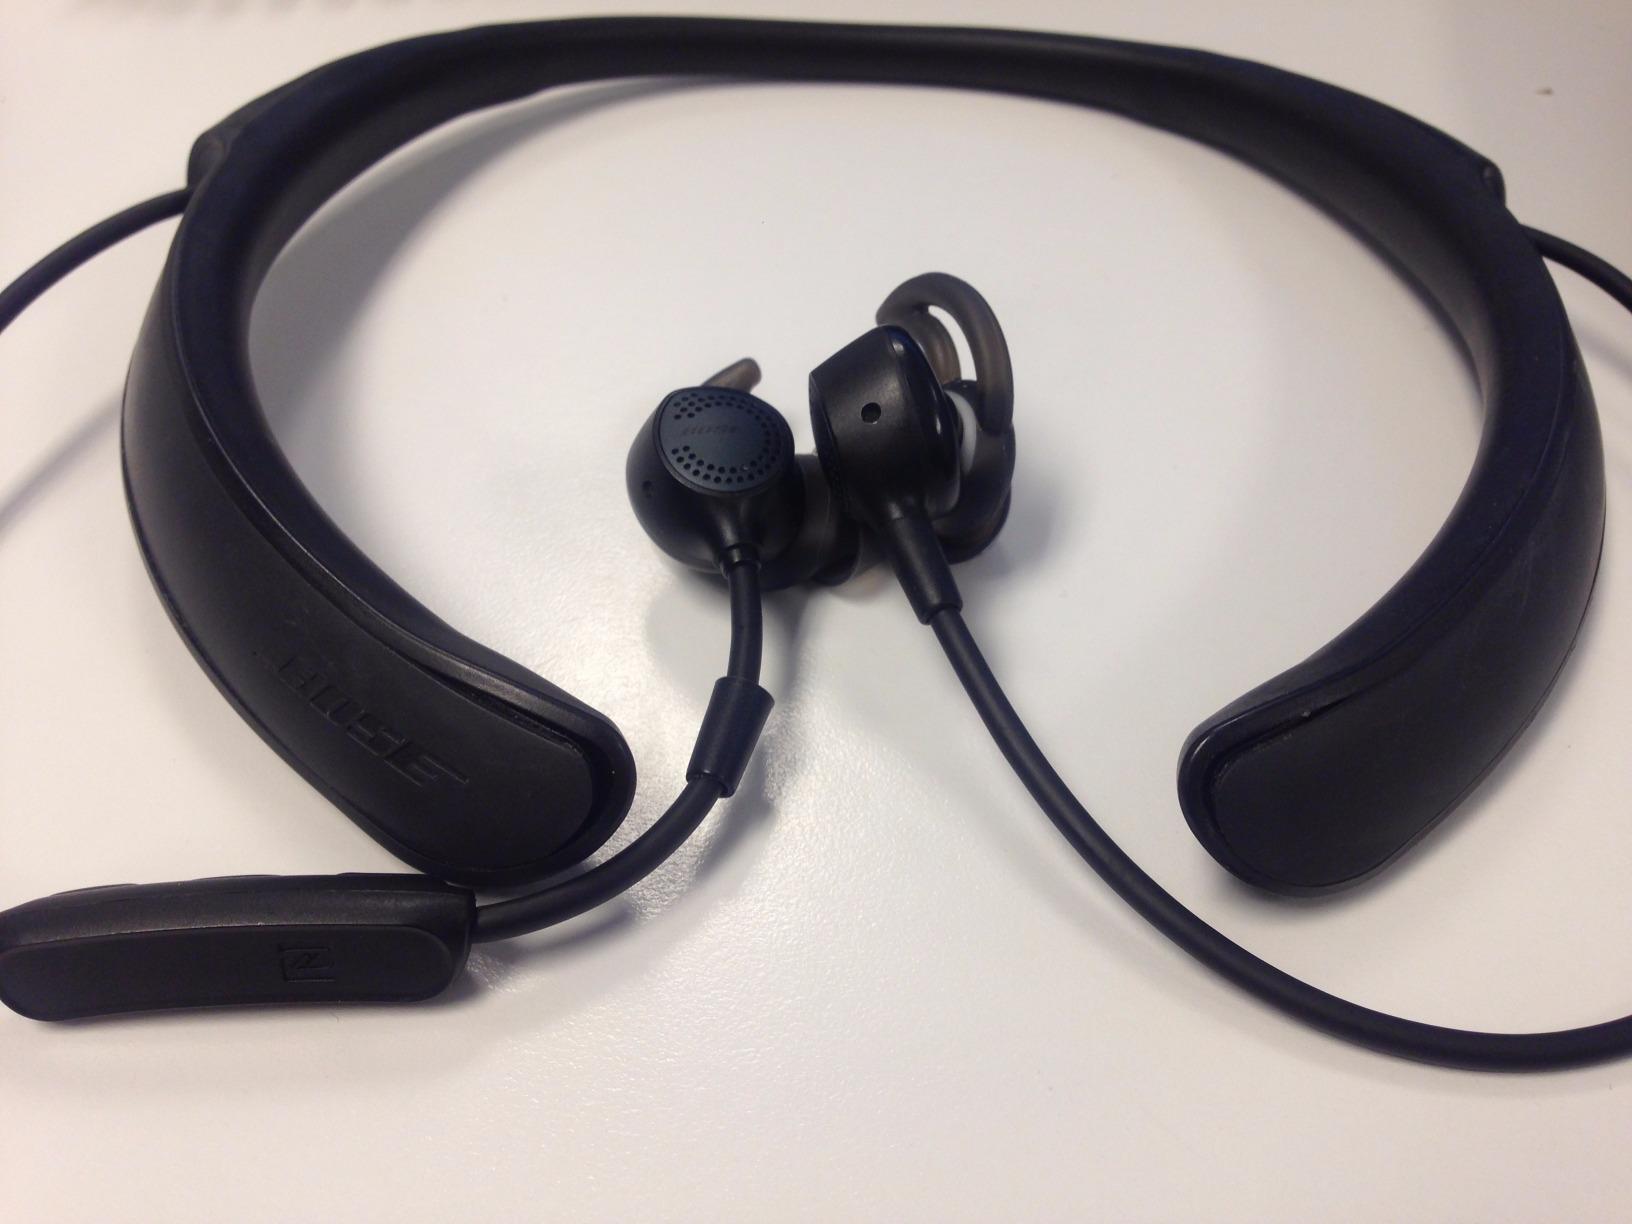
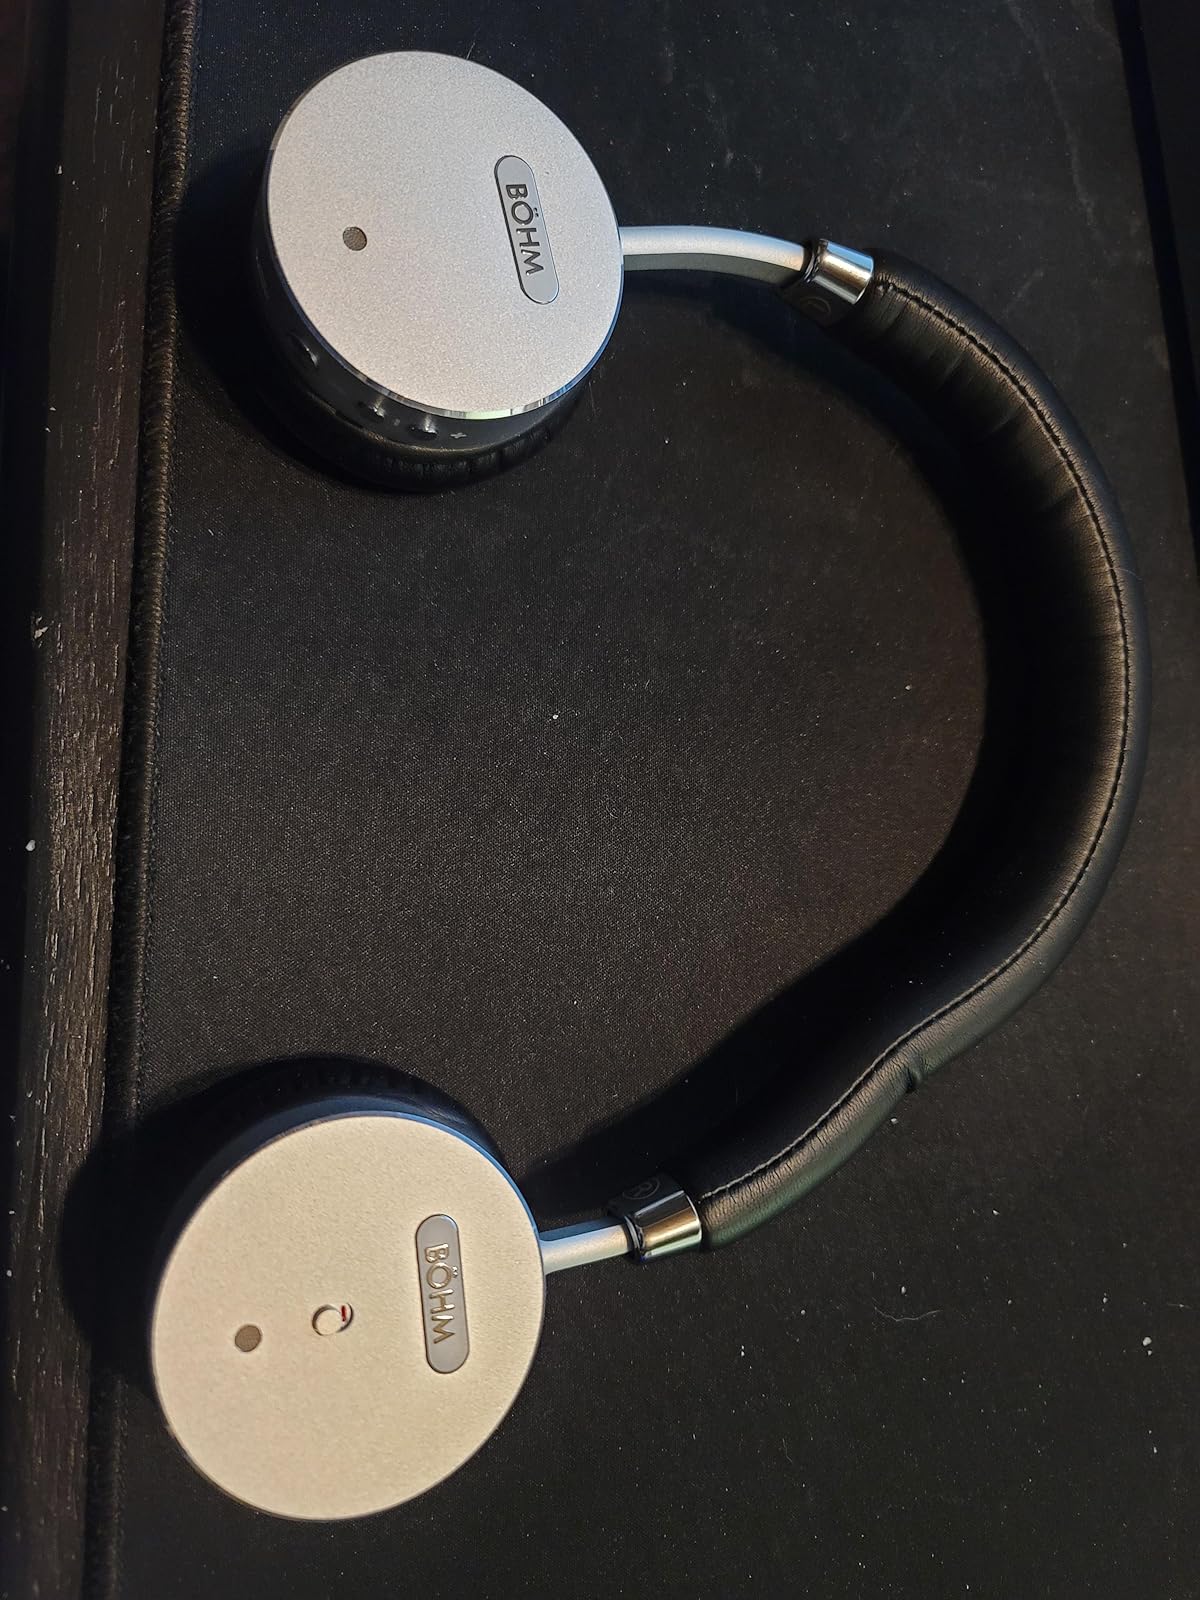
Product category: headphones
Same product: no